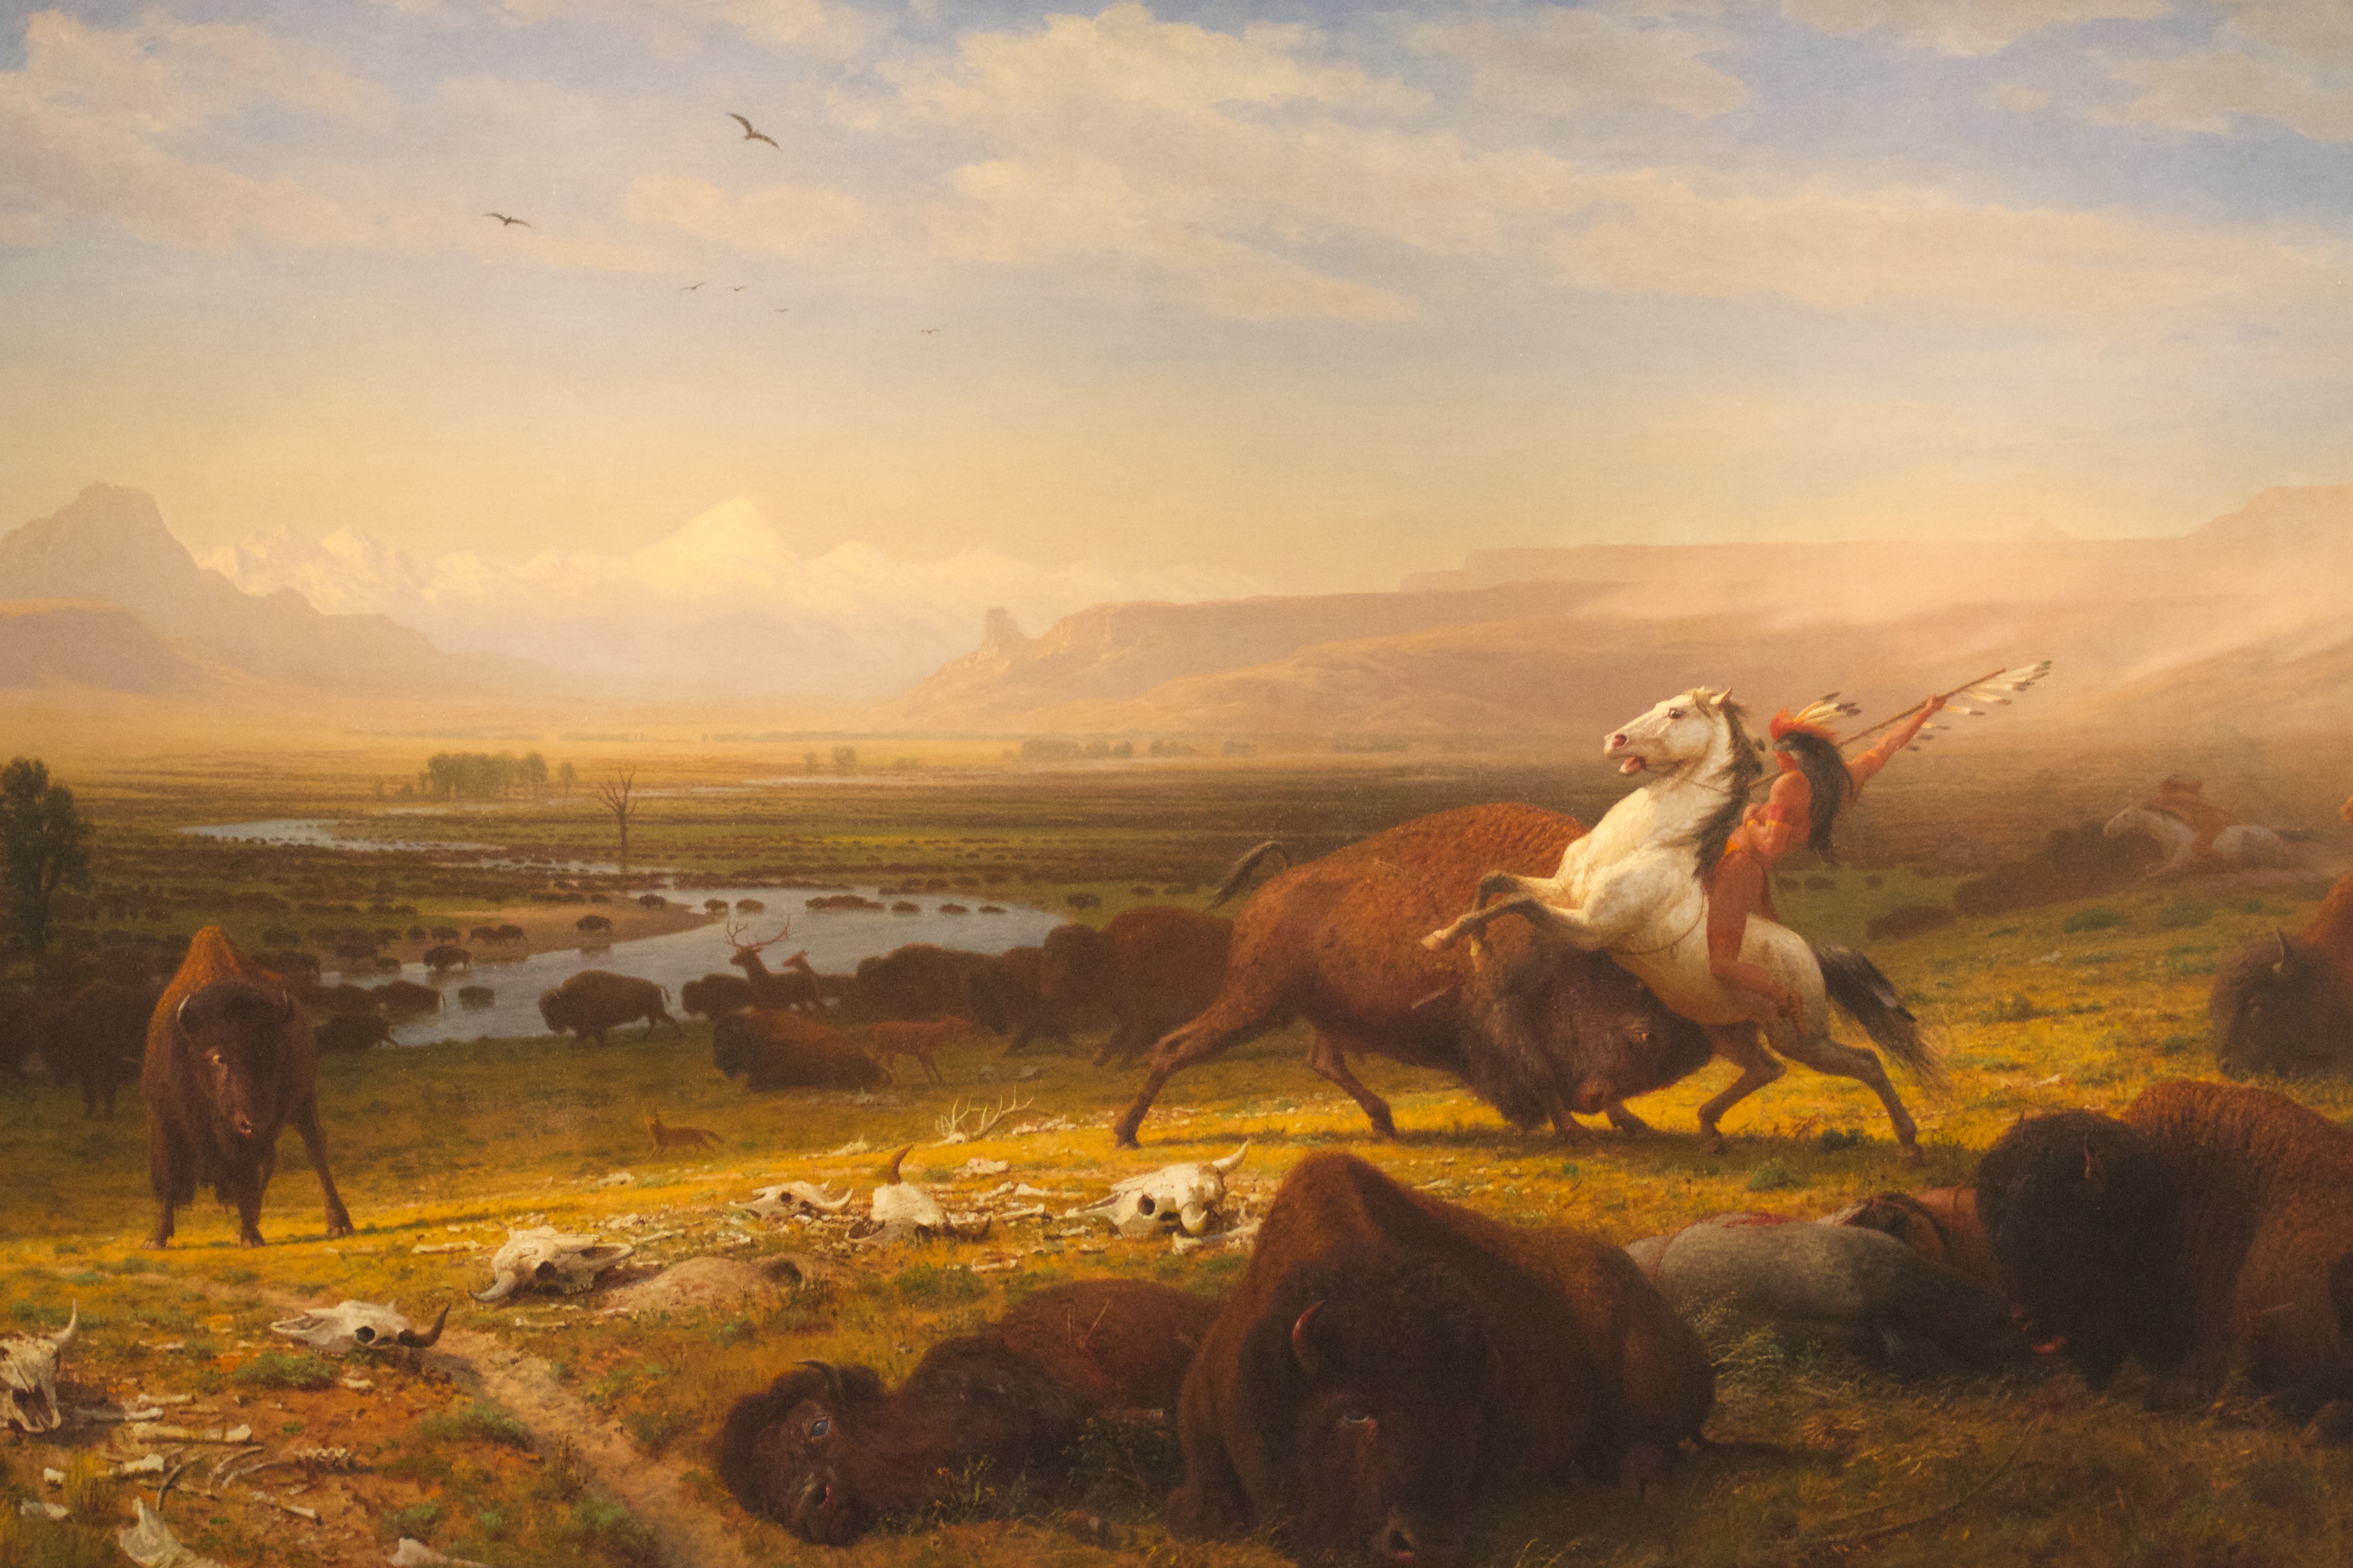
landscape, prairie, morning, evening, herd, pasture, savanna, plain, painting, grassland, steppe, natural environment, mustang horse